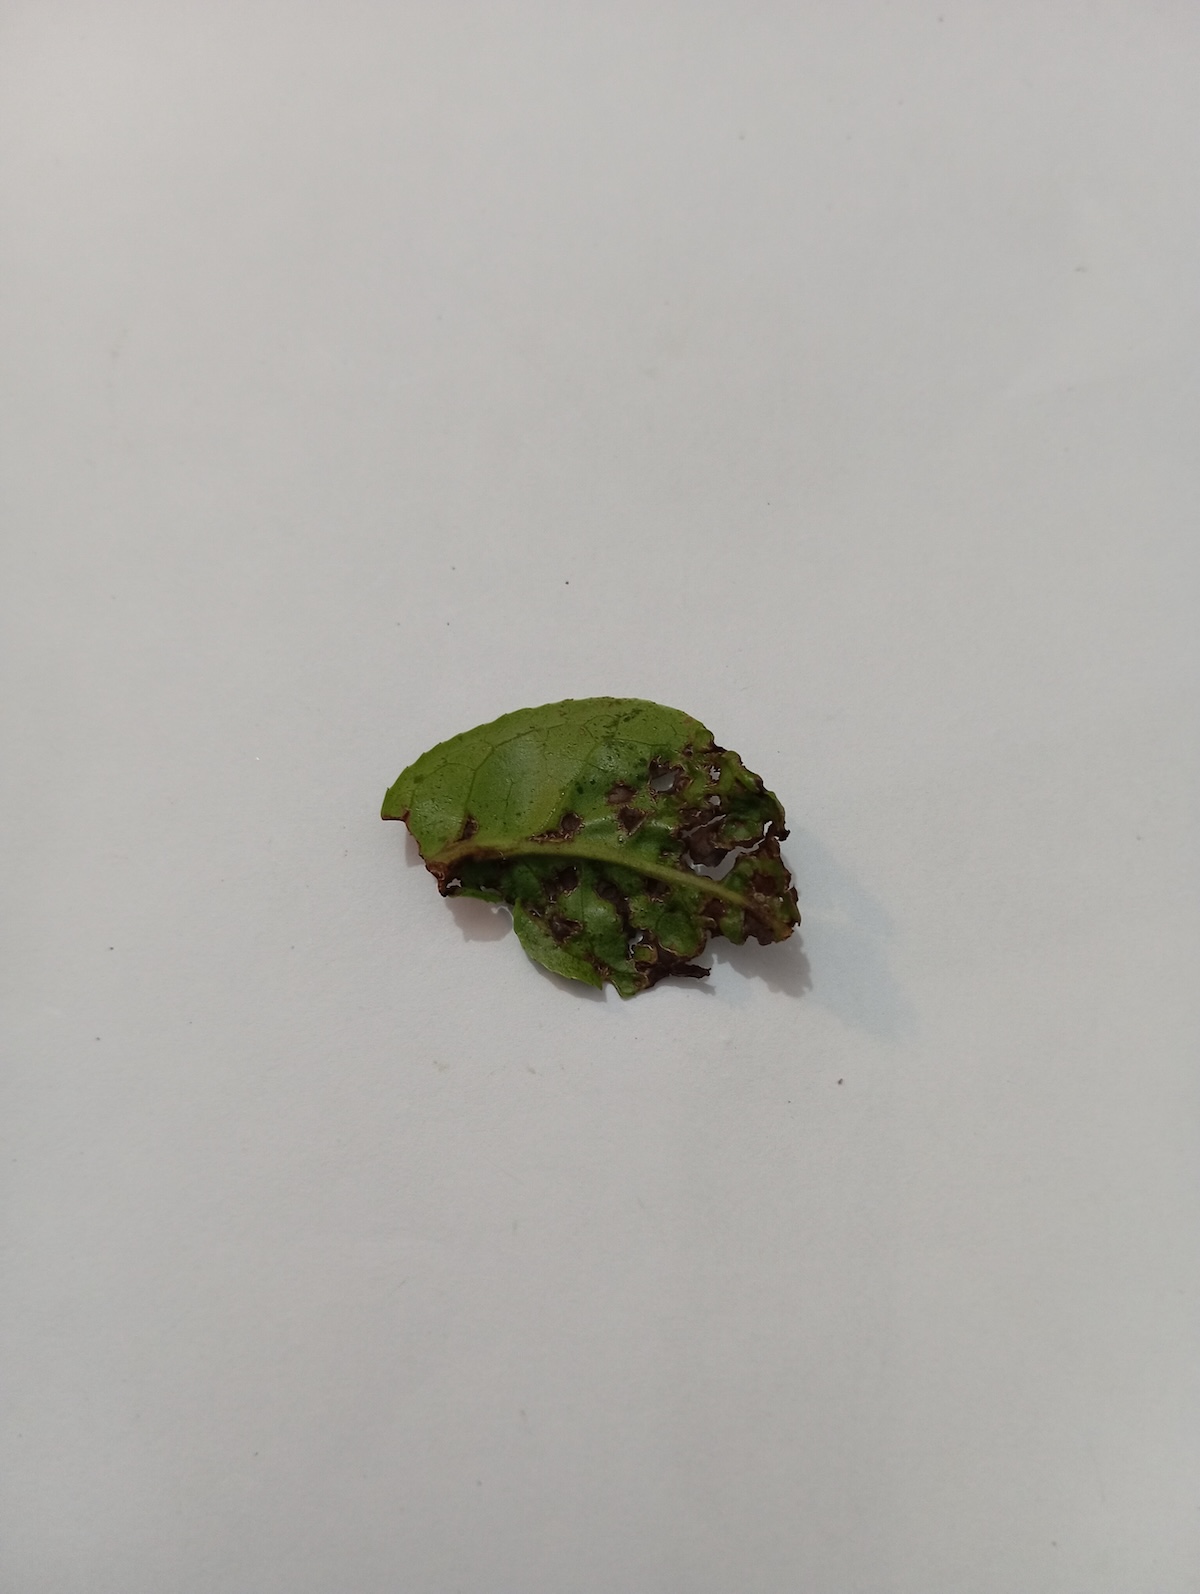
Label: Green mirid bug